Robert Gardos

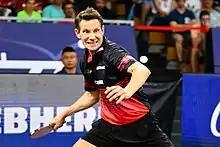
European Championships 2022, Munich

Gardos, who is right-handed, began competing for Austria after the three year international suspension for country changing was lifted. He had several success at Table Tennis European Championships, most notably winning the doubles event of the 2012 edition with Daniel Habesohn. One year later the duo finished second in the same event having lost the final against Wang Zeng Yi and Tan Ruiwu. In singles, Gardos' best performance came in 2008 in St. Petersburg by finishing third.